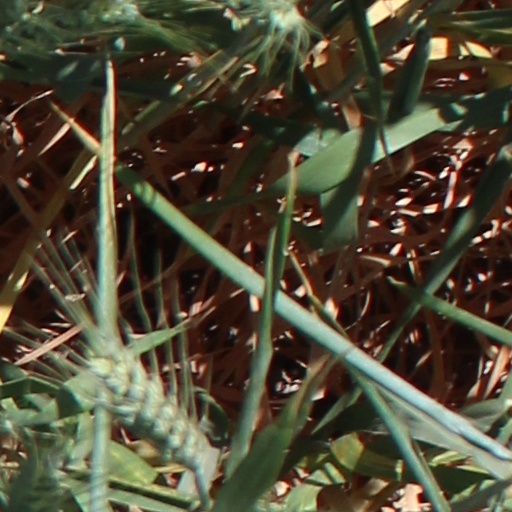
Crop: wheat